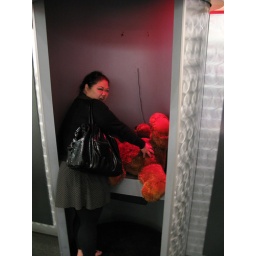
This seemed like the red light district of bears in FAO Schwartz. I had mine.